Jikōson

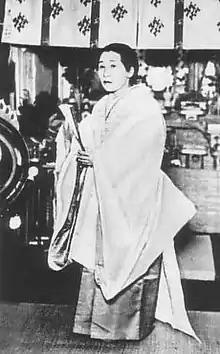

, born and later known as , was a Japanese medium, spiritual healer and the leader of a new religion known as "Jiu". She claimed to be the representative of Amaterasu and the ruler of Japan. She was the first of several female leaders of Japanese new religions to attract public attention in the late 1940s.